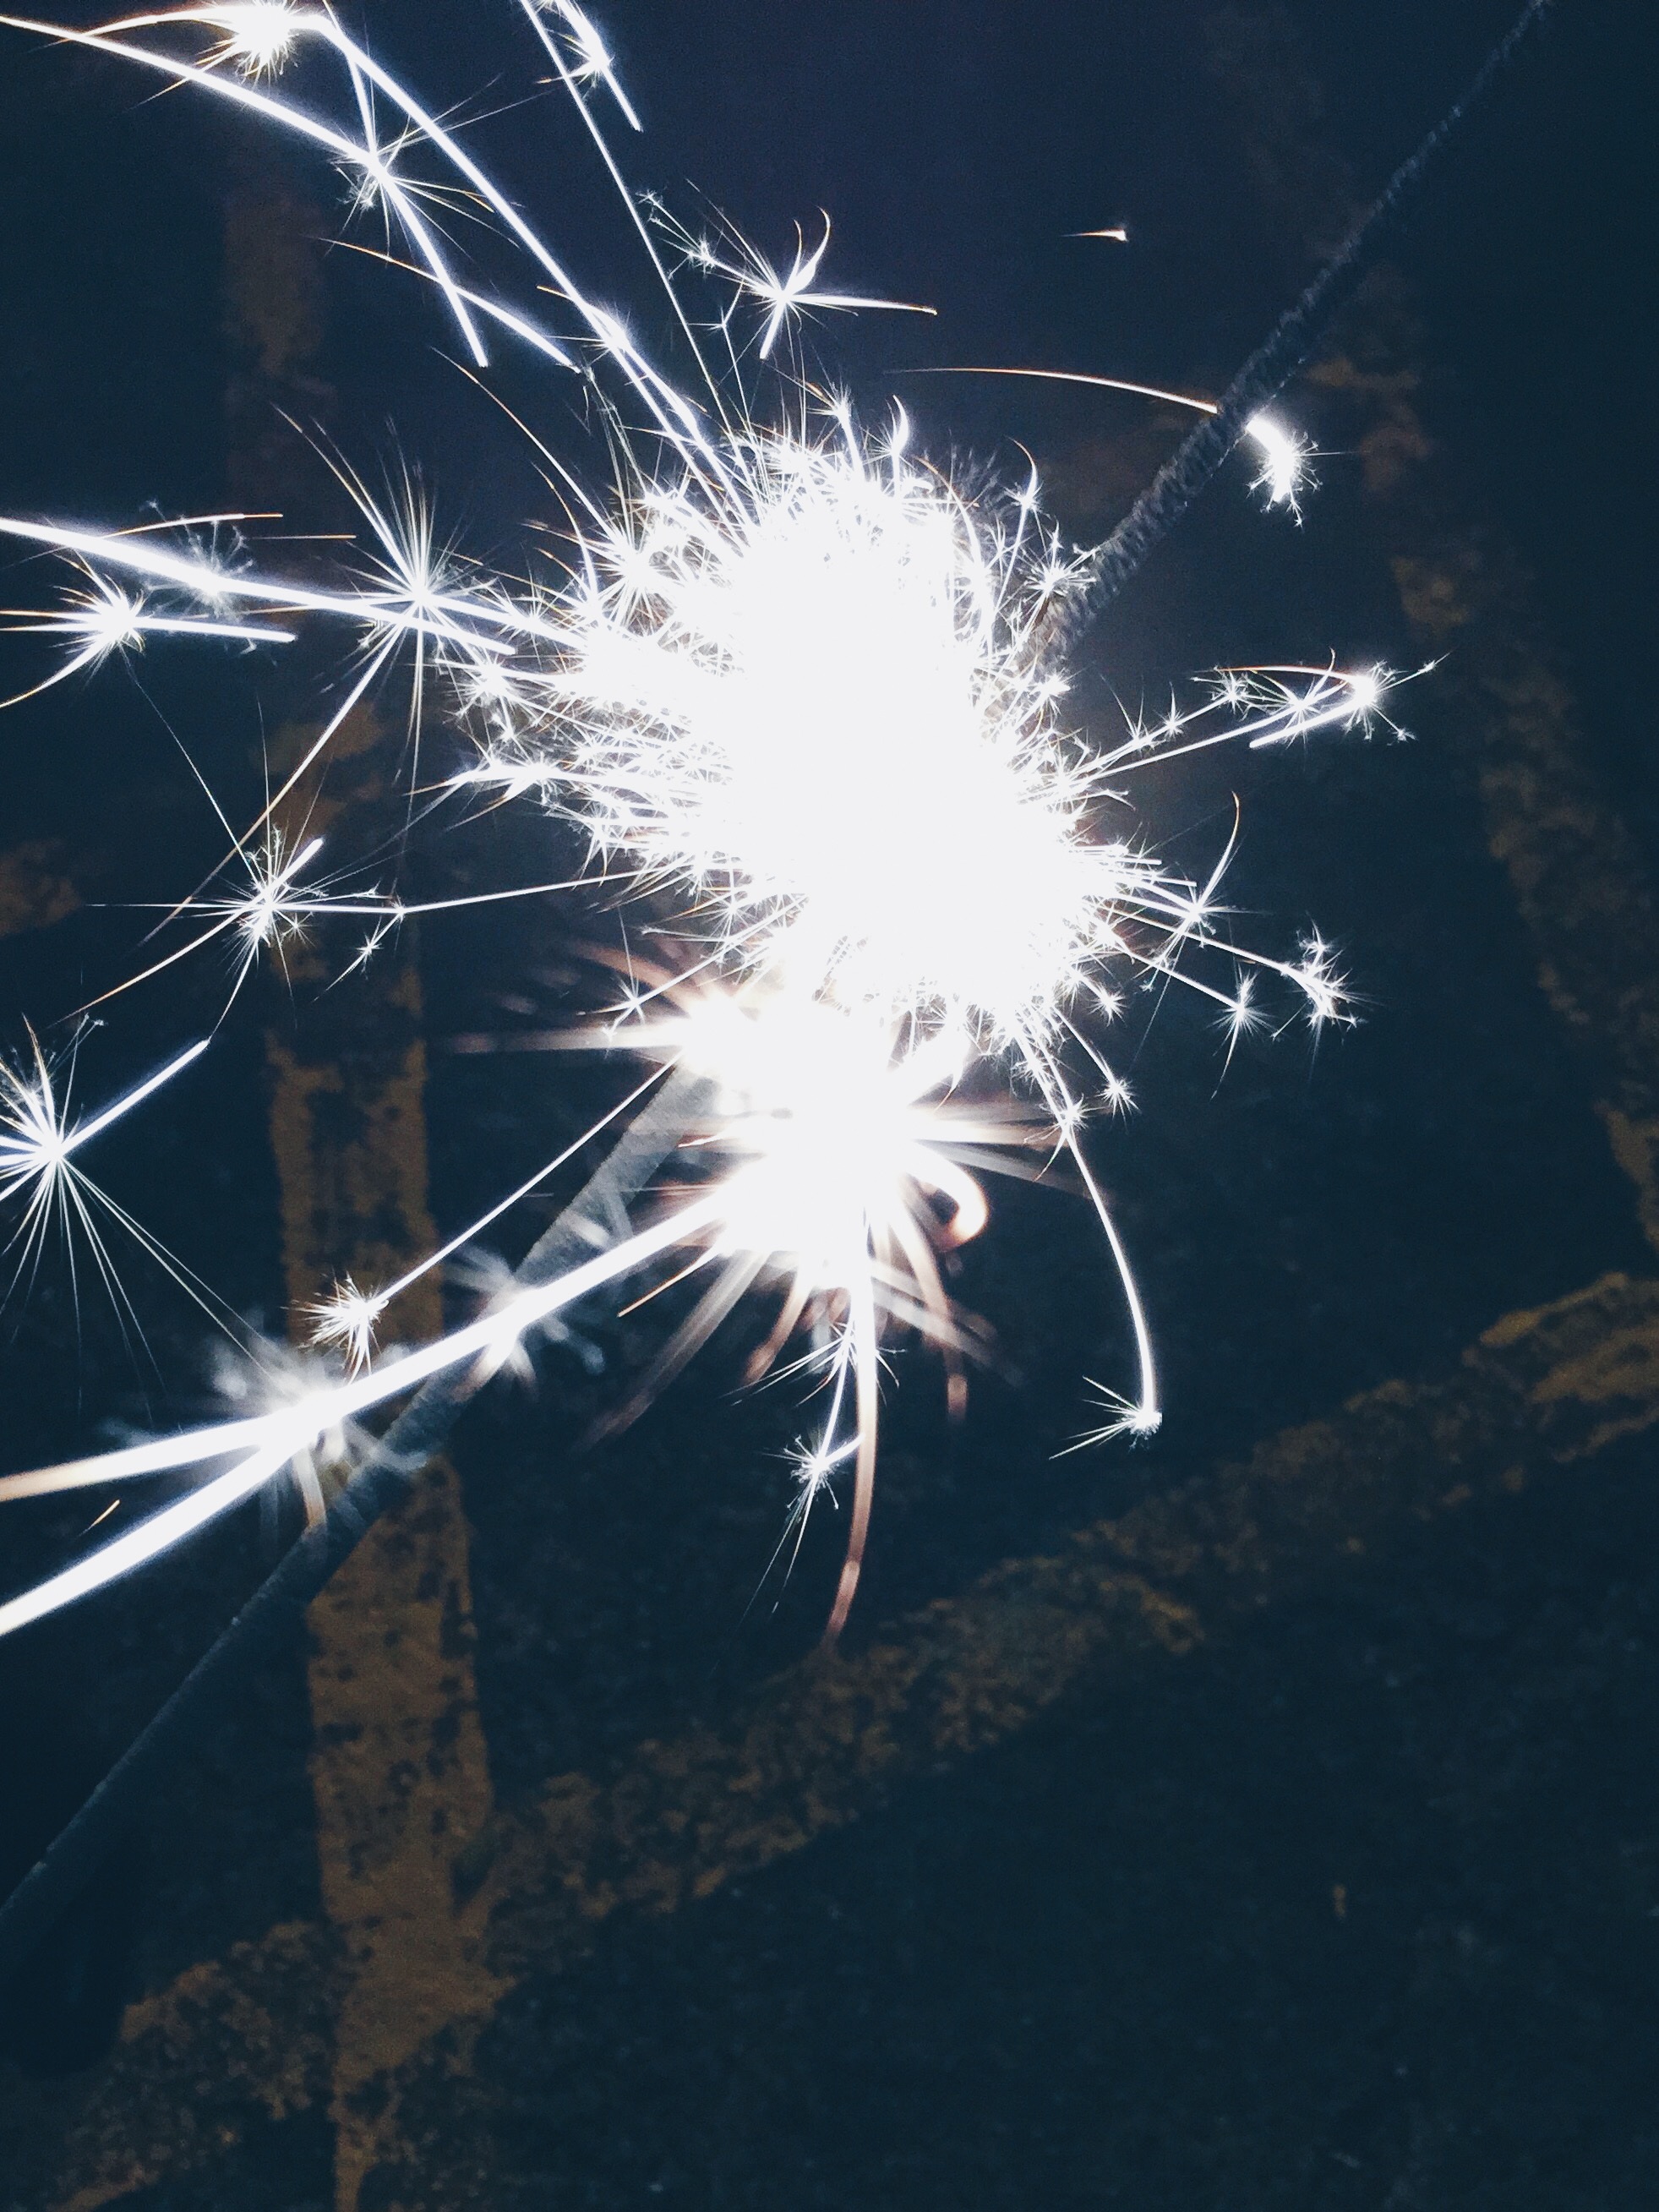
light, night, sunlight, flower, sparkler, reflection, darkness, fireworks, macro photography